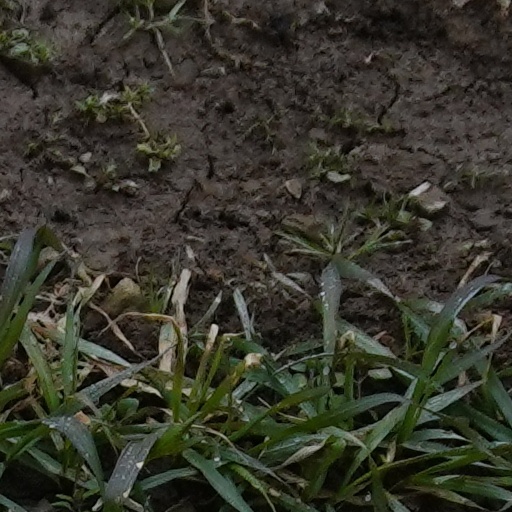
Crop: wheat